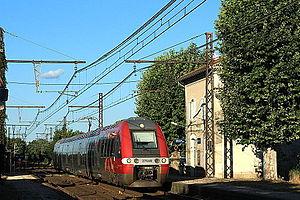
La gare de Lunel-Viel est une gare ferroviaire française de la ligne de Tarascon à Sète-Ville, située sur le territoire de la commune de Lunel-Viel, dans le département de l'Hérault en région Occitanie.
Lunel-Viel est une commune française située dans le département de l'Hérault, en région Occitanie.